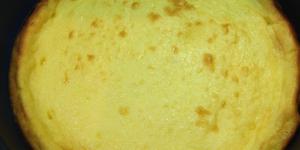
tarta de queso sin lactosa